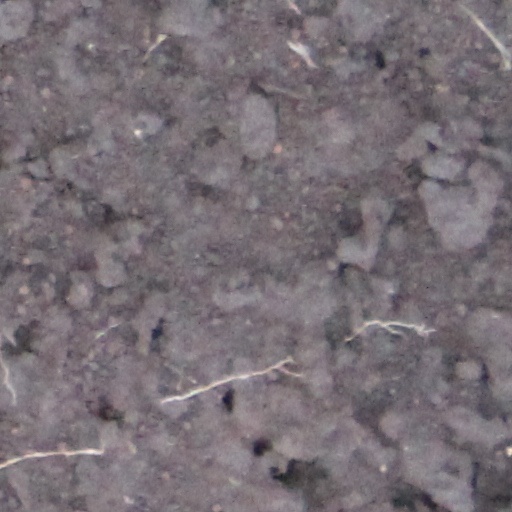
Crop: wheat